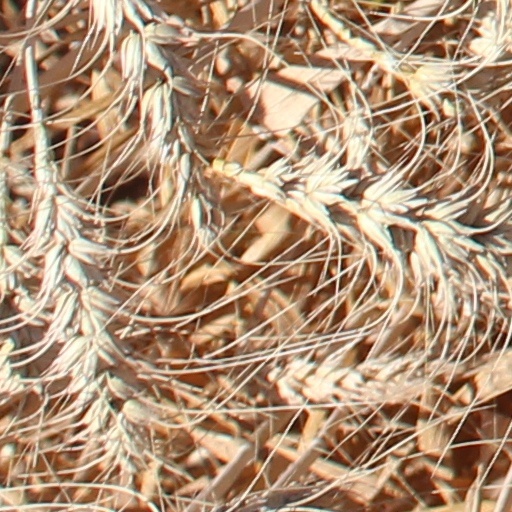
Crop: wheat